I. B. Sathish

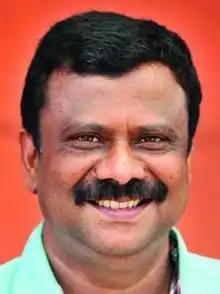

I. B. Sathish is the member of 14th Kerala Legislative Assembly. He represents Kattakkada constituency and belongs to Communist Party of India (Marxist). He won by defeating N. Sakthan, speaker of the 13th Kerala Legislative Assembly by a margin of 849 votes